Carlo Costamagna

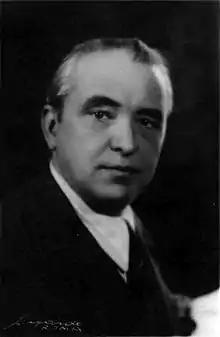
Photographic portrait of Carlo Costamagna

Carlo Costamagna (21 September 1881, in Quiliano – 1 March 1965, in Pietra Ligure) was an Italian lawyer and academic noted as a theorist of corporatism. He worked closely with Benito Mussolini and his fascist movement.